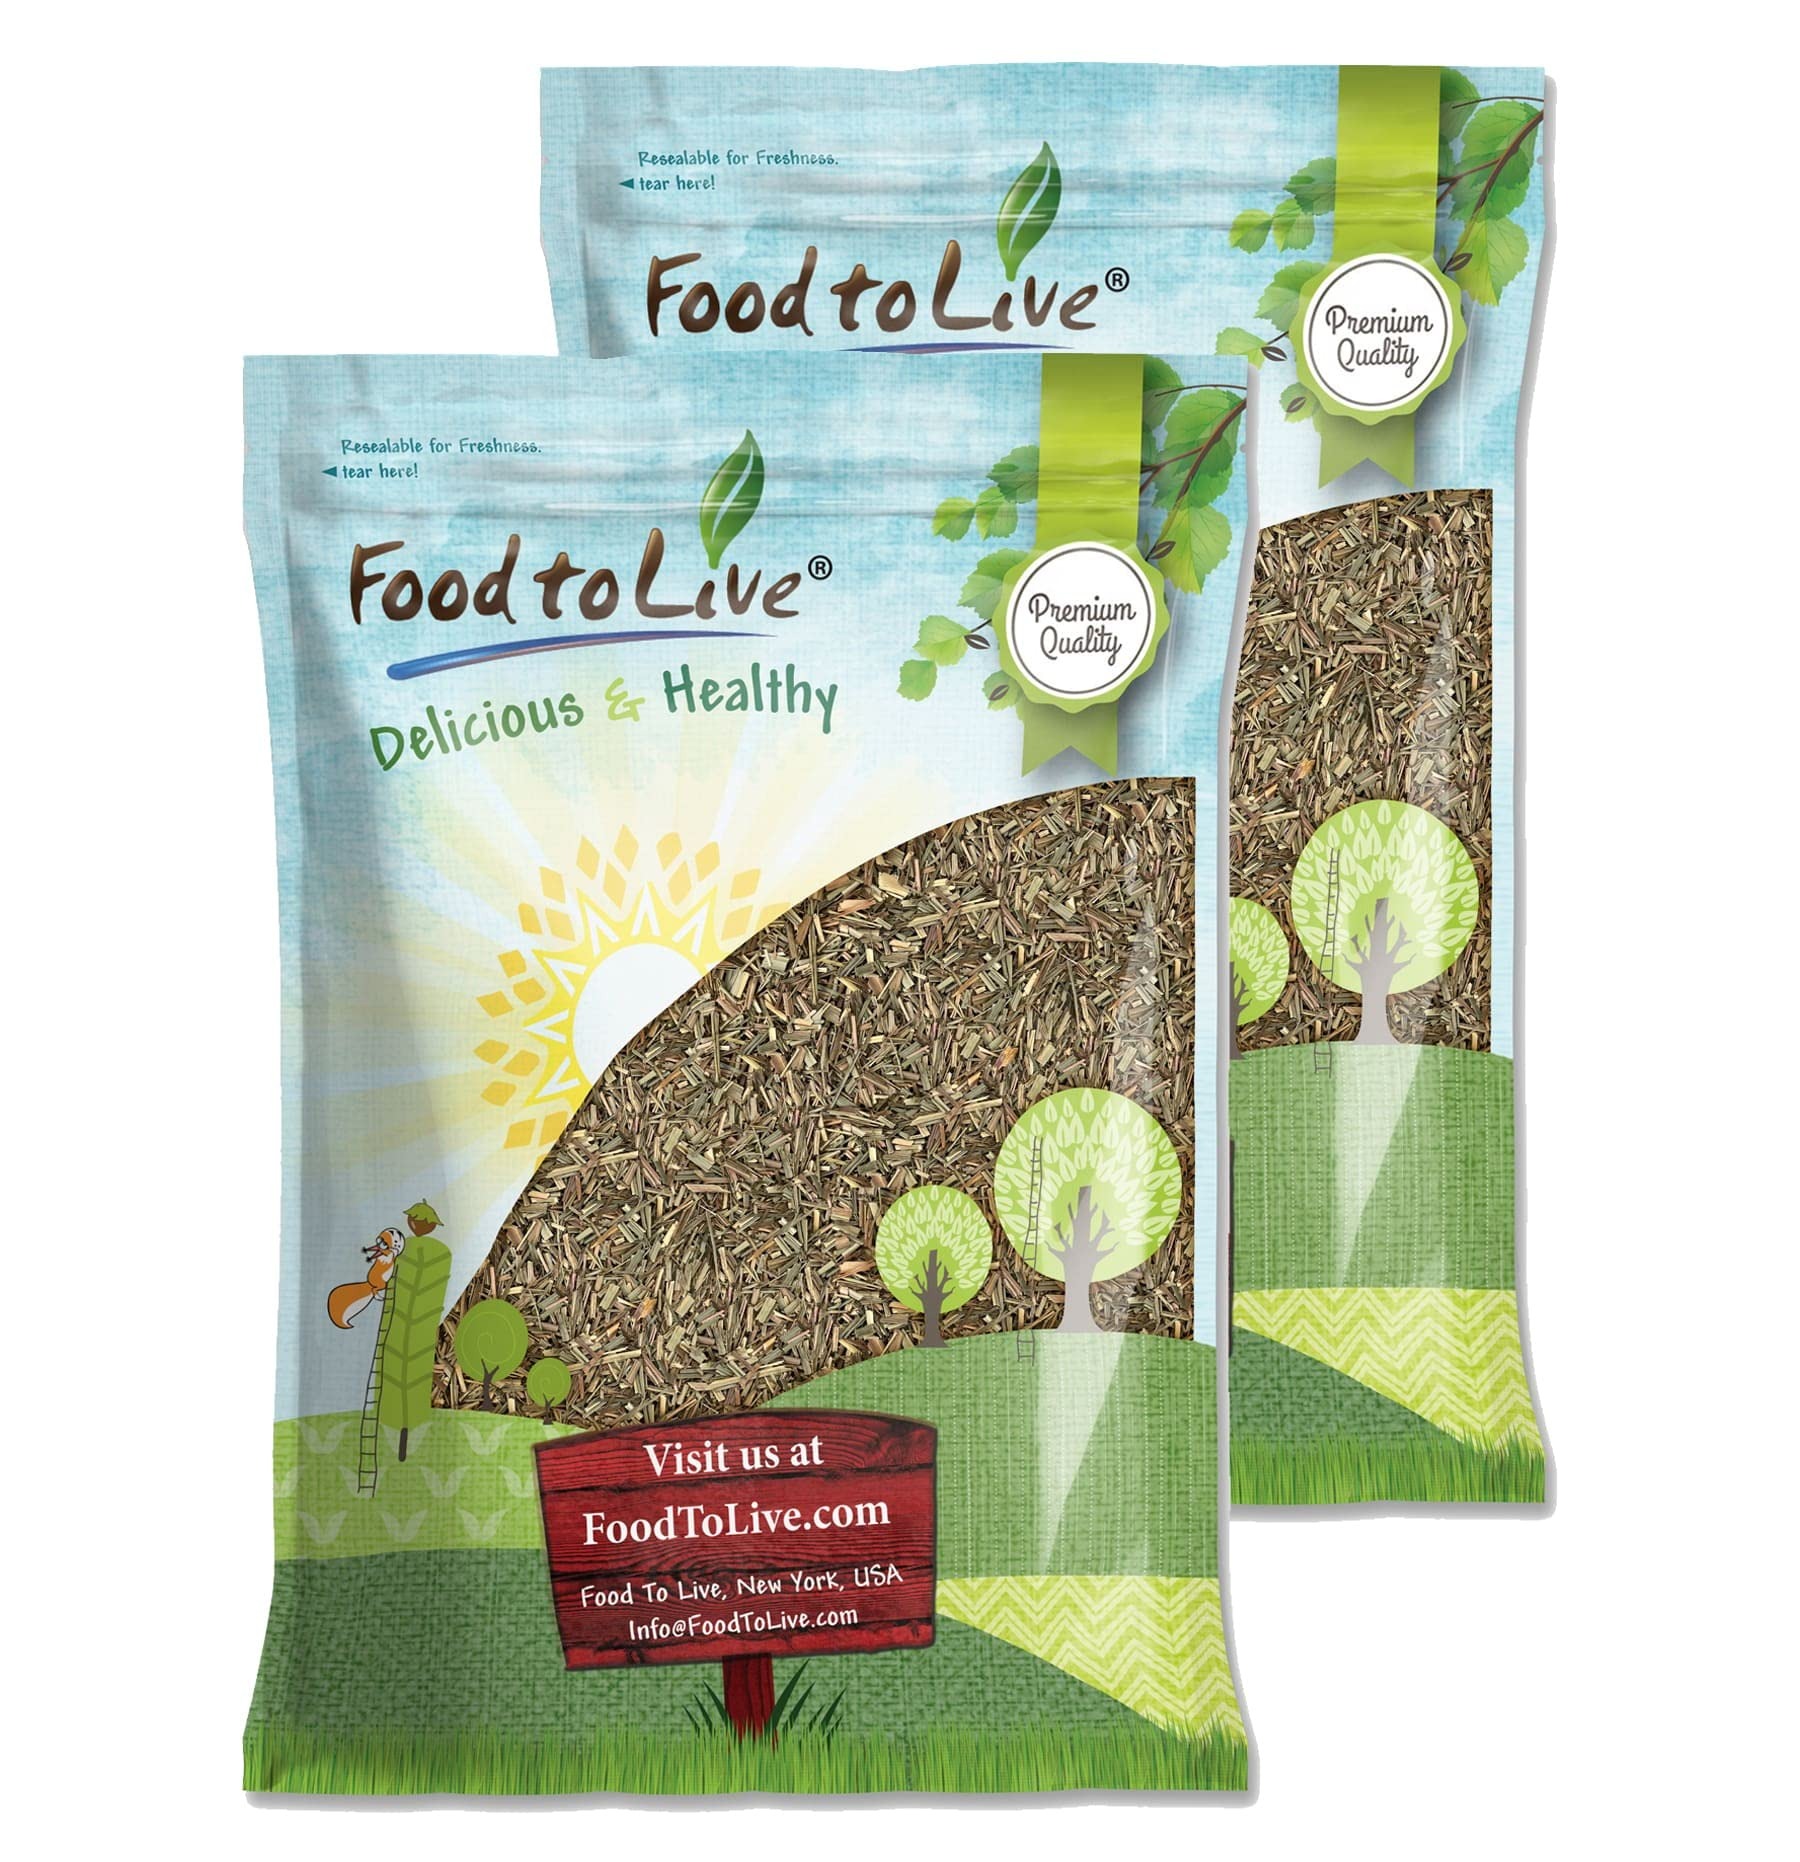
Item Name: Food to Live Dried Lemongrass Leaves – Cut Lemon Grass Herb, Vegan, Bulk. Lemony Flavor and Aroma. Rich in Vitamin C. Essential Ingredient for Thai, Indian, Indonesian Dishes. Perfect for Herbal Tea
Bullet Point 1: ✔️ PREMIUM QUALITY, RAW, VEGAN: Dried Lemongrass Leaves by Food to Live are a premium quality product that is also 100% Raw and Vegan.
Bullet Point 2: ✔️ HIGHLY NUTRITIOUS, SOURCE OF IRON: Lemongrass is a wonderful source of Iron, Manganese, Potassium, Calcium, Folate, and Phosphorus. Besides, it is full off potent antioxidants.
Bullet Point 3: ✔️ GREAT FOR MAKING TEA & LEMONADE: Due to its fresh citrusy flavor, Dried Lemongrass is amazing for making tea and refreshing beverages like lemonade and mojito.
Bullet Point 4: ✔️ SUPER VERSATILE: Use Dried Lemongrass as a spice for sauces, stews, marinades, soups, chili, curries, various vegetable and meat dishes. It’s also great for seafood and Thai meals, for example, Tom Yum Soup.
Bullet Point 5: ✔️ HANDY PACKAGING: Food to Live’s Dried Lemongrass is packaged in resealable bags that are convenient to use and store.
Value: 48.0
Unit: Ounce

Price: 42.205